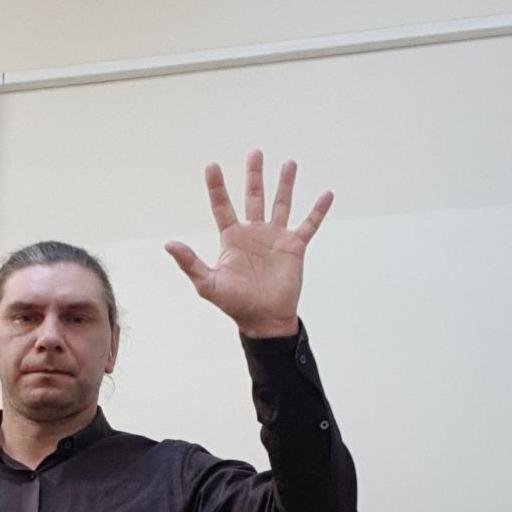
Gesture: palm